Preppies (film)

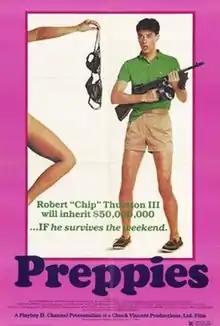

Preppies is a 1984 comedy written and directed by Chuck Vincent. The film is ranked Number 45 in GamesRadar's "50 Best Sex Comedies", a list including "Annie Hall" and "The Graduate", and in 2013 "Complex" magazine rated it Number 42 in their "50 Best Raunchy Teen Comedies", above several better known major studio films.